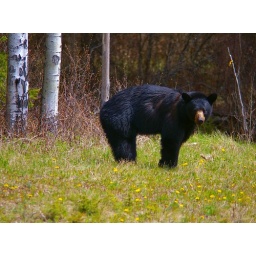
black bear in the wild